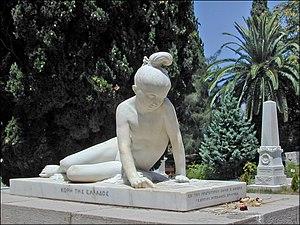
Missolonghi est une ville grecque d'Étolie-Acarnanie, située sur la rive nord du golfe de Patras. Elle se trouve sur la rive est d'un liman utilisé pour l'aquaculture et la pêche.
Pierre-Jean David, dit David d’Angers, né à Angers le 12 mars 1788 et mort à Paris le 6 janvier 1856, est un sculpteur et médailleur français, représentatif du romantisme dans la sculpture française du XIXᵉ siècle.
Markos Botzaris est l'un des principaux acteurs des débuts de la guerre d'indépendance grecque de 1821 en Grèce continentale.